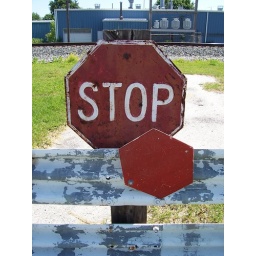
One of three stop signs grouped together alongside the road in Bradner, Ohio.